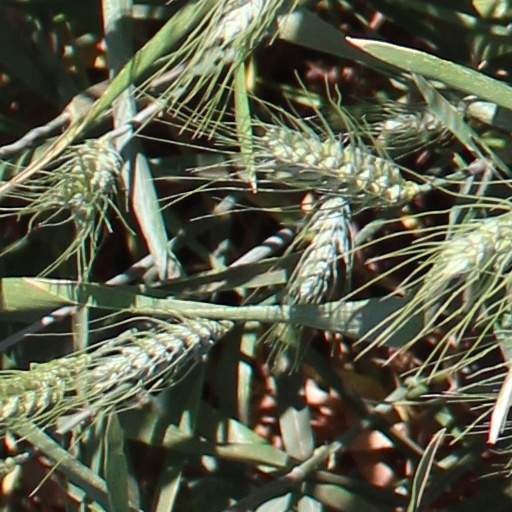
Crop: wheat